Enrique Jackson

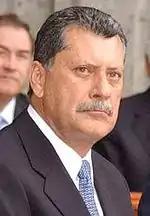

Jesús Enrique Jackson Ramírez (24 December 1945 – 1 December 2021) was a Mexican politician affiliated with the Institutional Revolutionary Party (PRI). He was a member of the Chamber of Deputies from the first electoral region to the LXIII Legislature of the Mexican Congress.